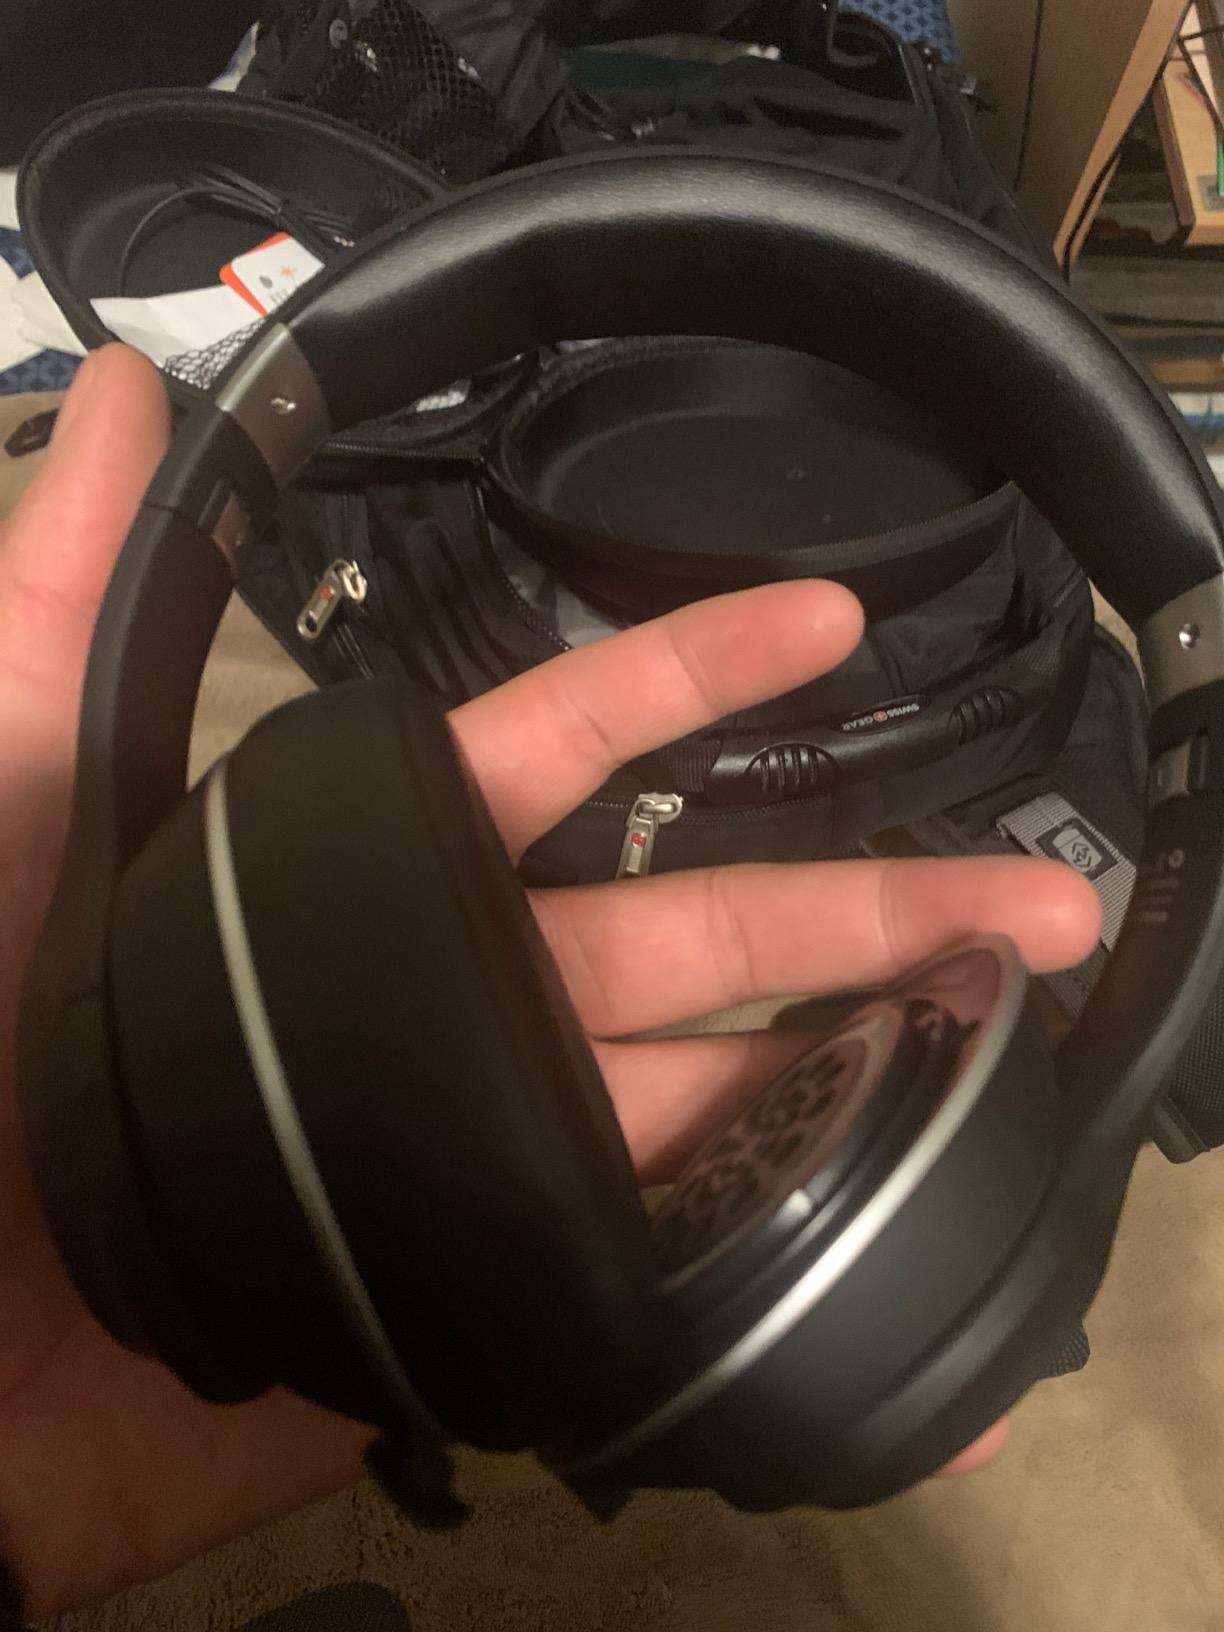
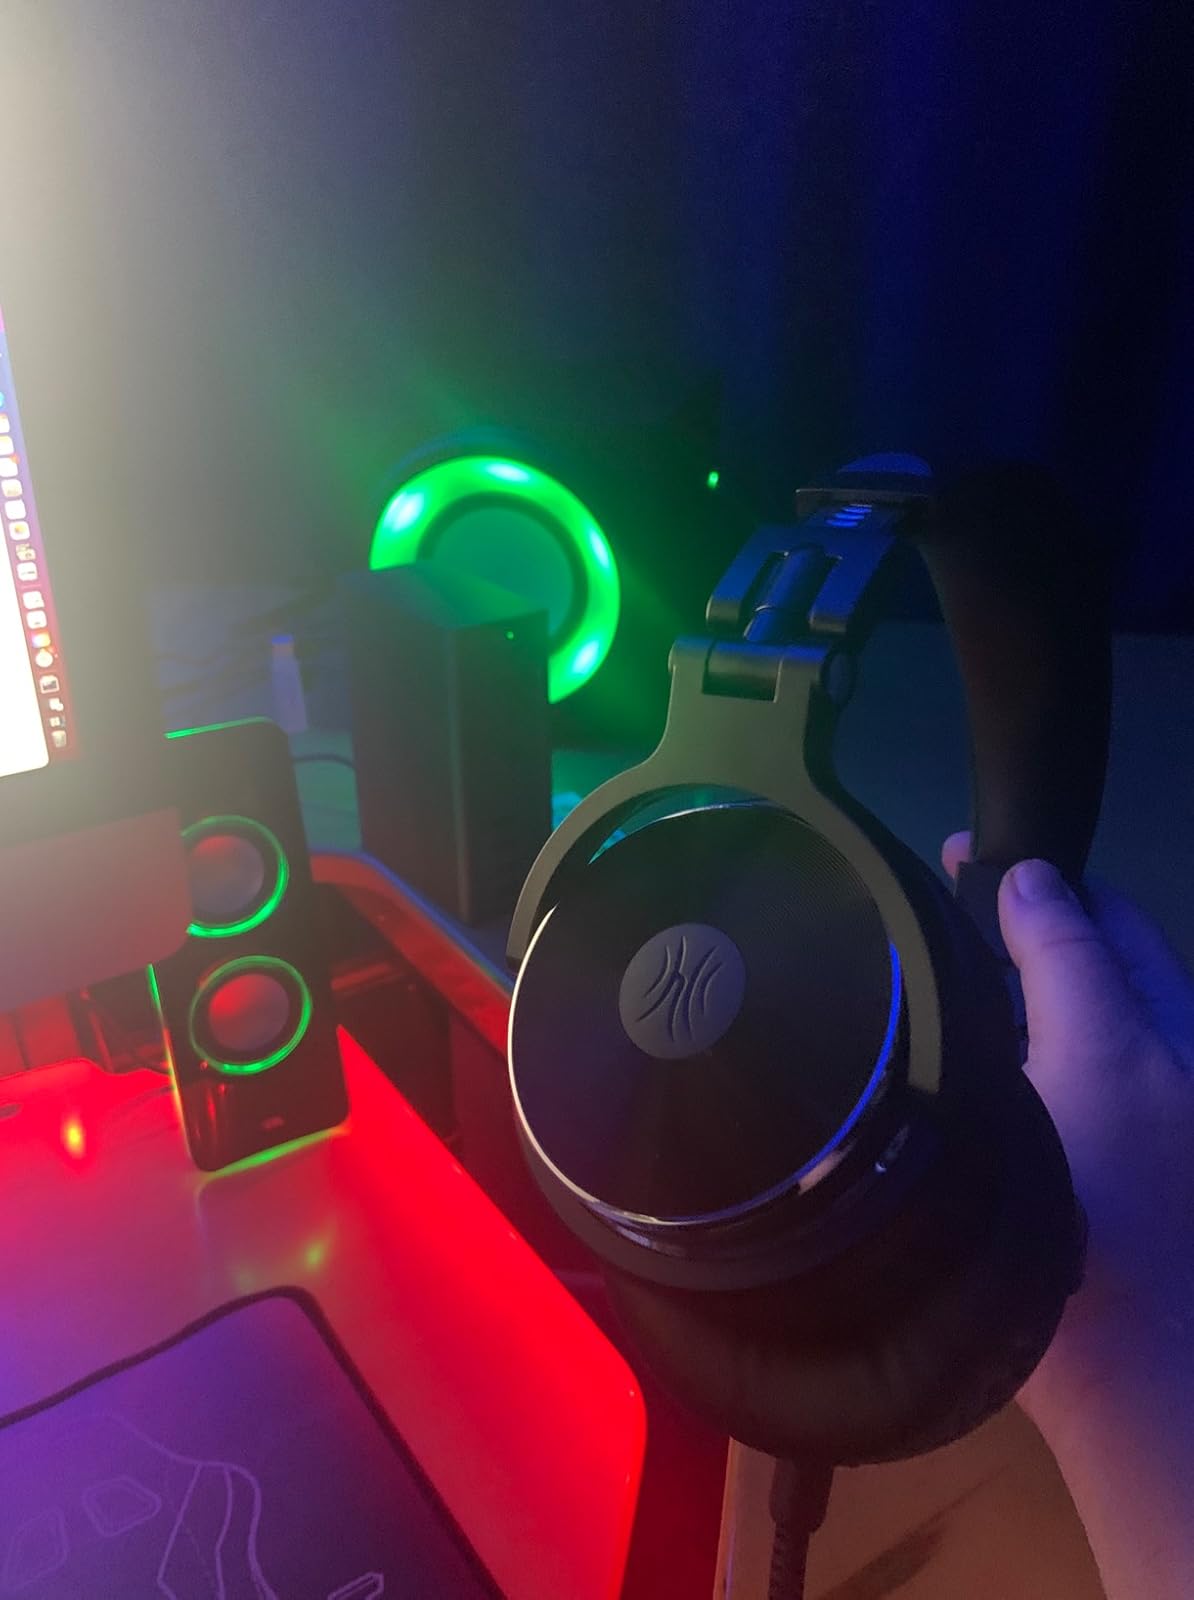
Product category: headphones
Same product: no